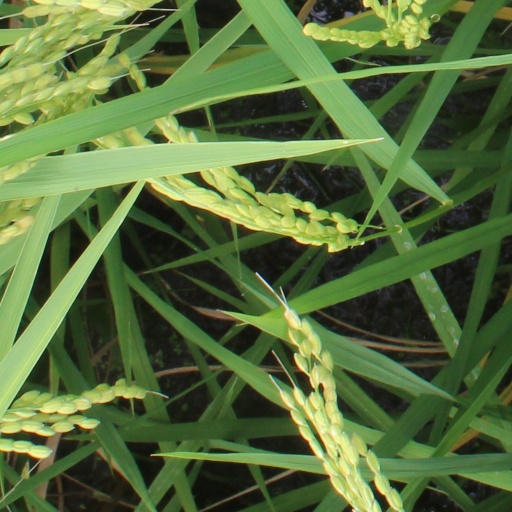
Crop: rice